Rolf Feltscher

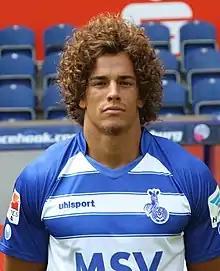
Feltscher with MSV Duisburg in 2015

Rolf Günther Feltscher Martínez (born 6 October 1990) is a professional footballer who plays as defender. Born in Switzerland, he plays for the Venezuela national team.